Southampton F.C. Player of the Season

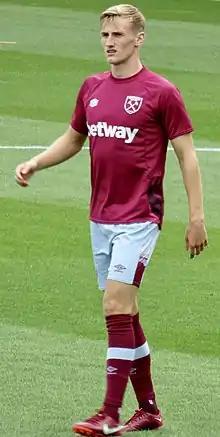
Flynn Downes won the Southern Daily Echo Player of the Season award for the 2023–24 season.

Southampton Football Club is an English association football club based in Southampton, Hampshire. Founded in 1885 as St Mary's YMA, they became a professional club in 1891, and co-founded the Southern League in 1894. Southampton won the Southern League championship six times between 1896 and 1904, and were later elected to the Football League in 1920 as co-founders of the Third Division. The Saints finished as runners-up in their first season, and the following year received promotion to the Second Division as Third Division South champions. The club first entered the First Division in 1966, and currently play in its modern-day counterpart, the Premier League. Southampton won the FA Cup in 1976, reached the final of the League Cup in 1979 and 2017, and won the League Trophy in 2010.